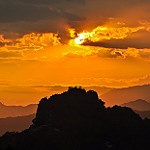
Scene: Outdoor